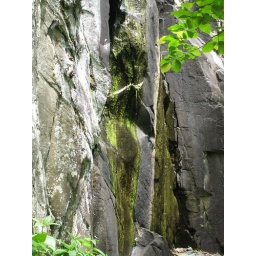
Interesting view of the rock formation where water has run over it